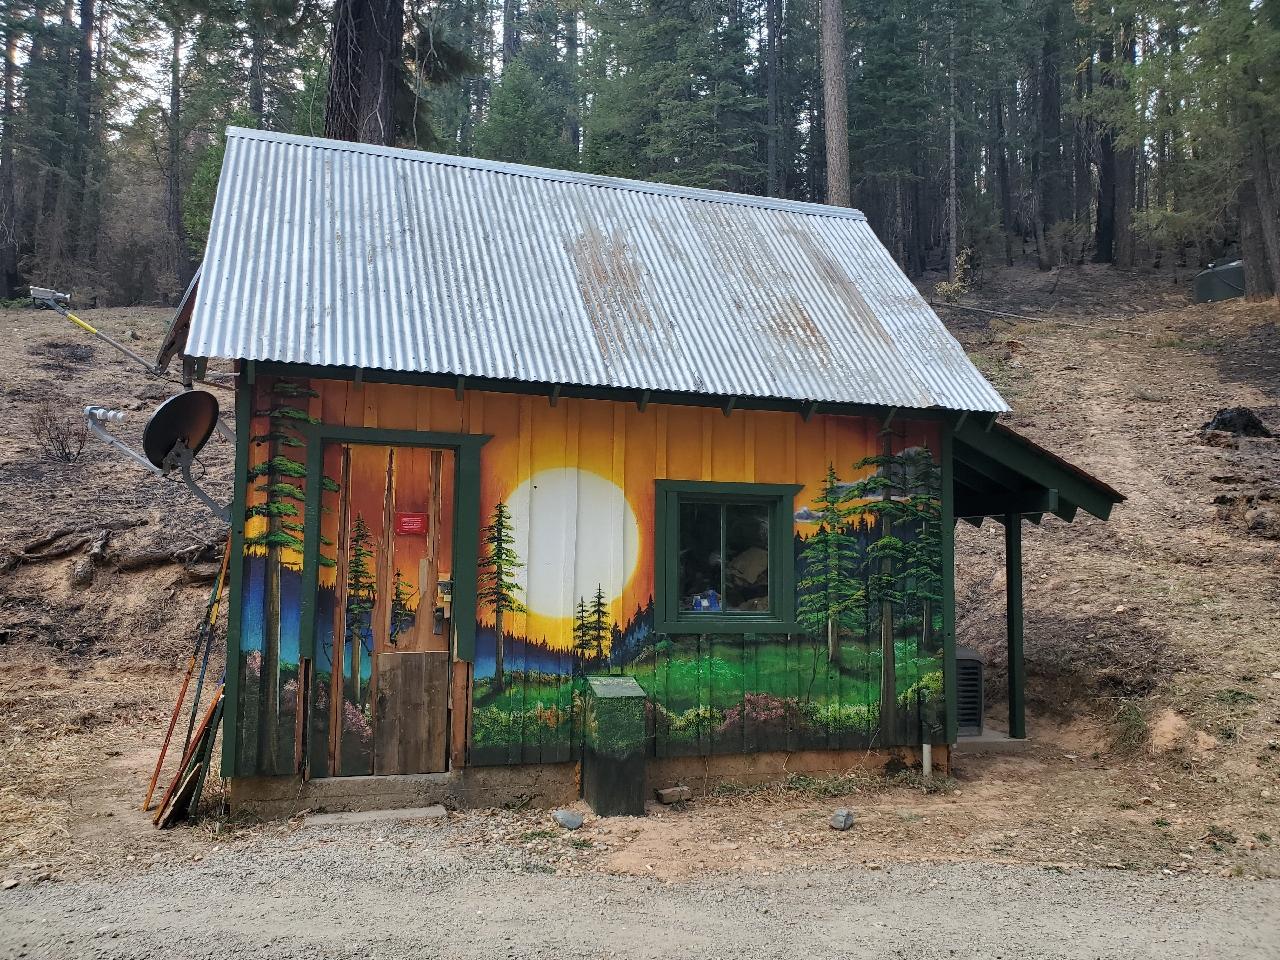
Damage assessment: no_damage